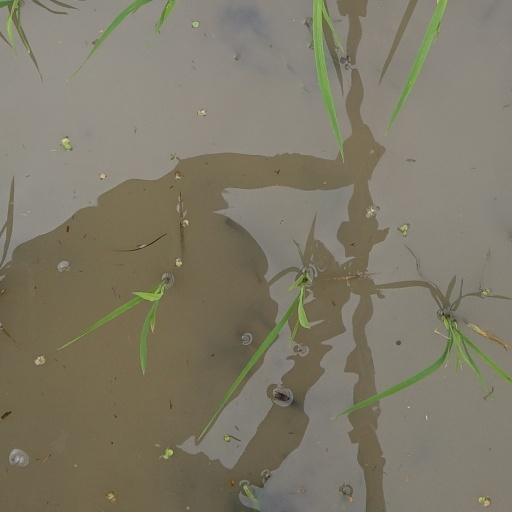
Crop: rice